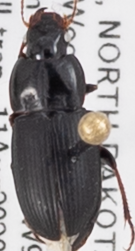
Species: Harpalus opacipennis
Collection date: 2020-08-11
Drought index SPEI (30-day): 0.114
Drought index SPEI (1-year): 0.706
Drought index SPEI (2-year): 1.28